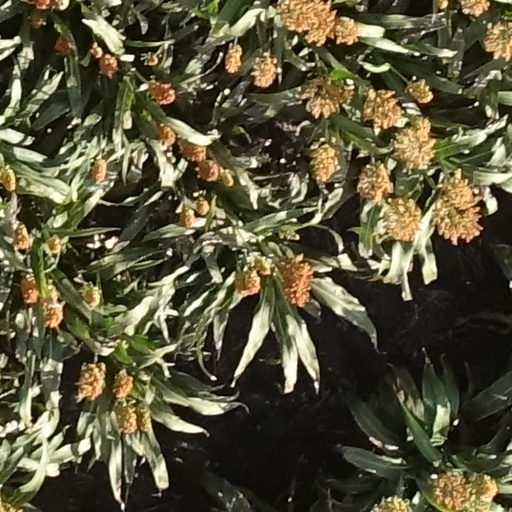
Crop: sorghum